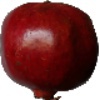
Label: Pomegranate 1